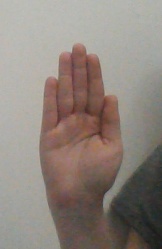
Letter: seen